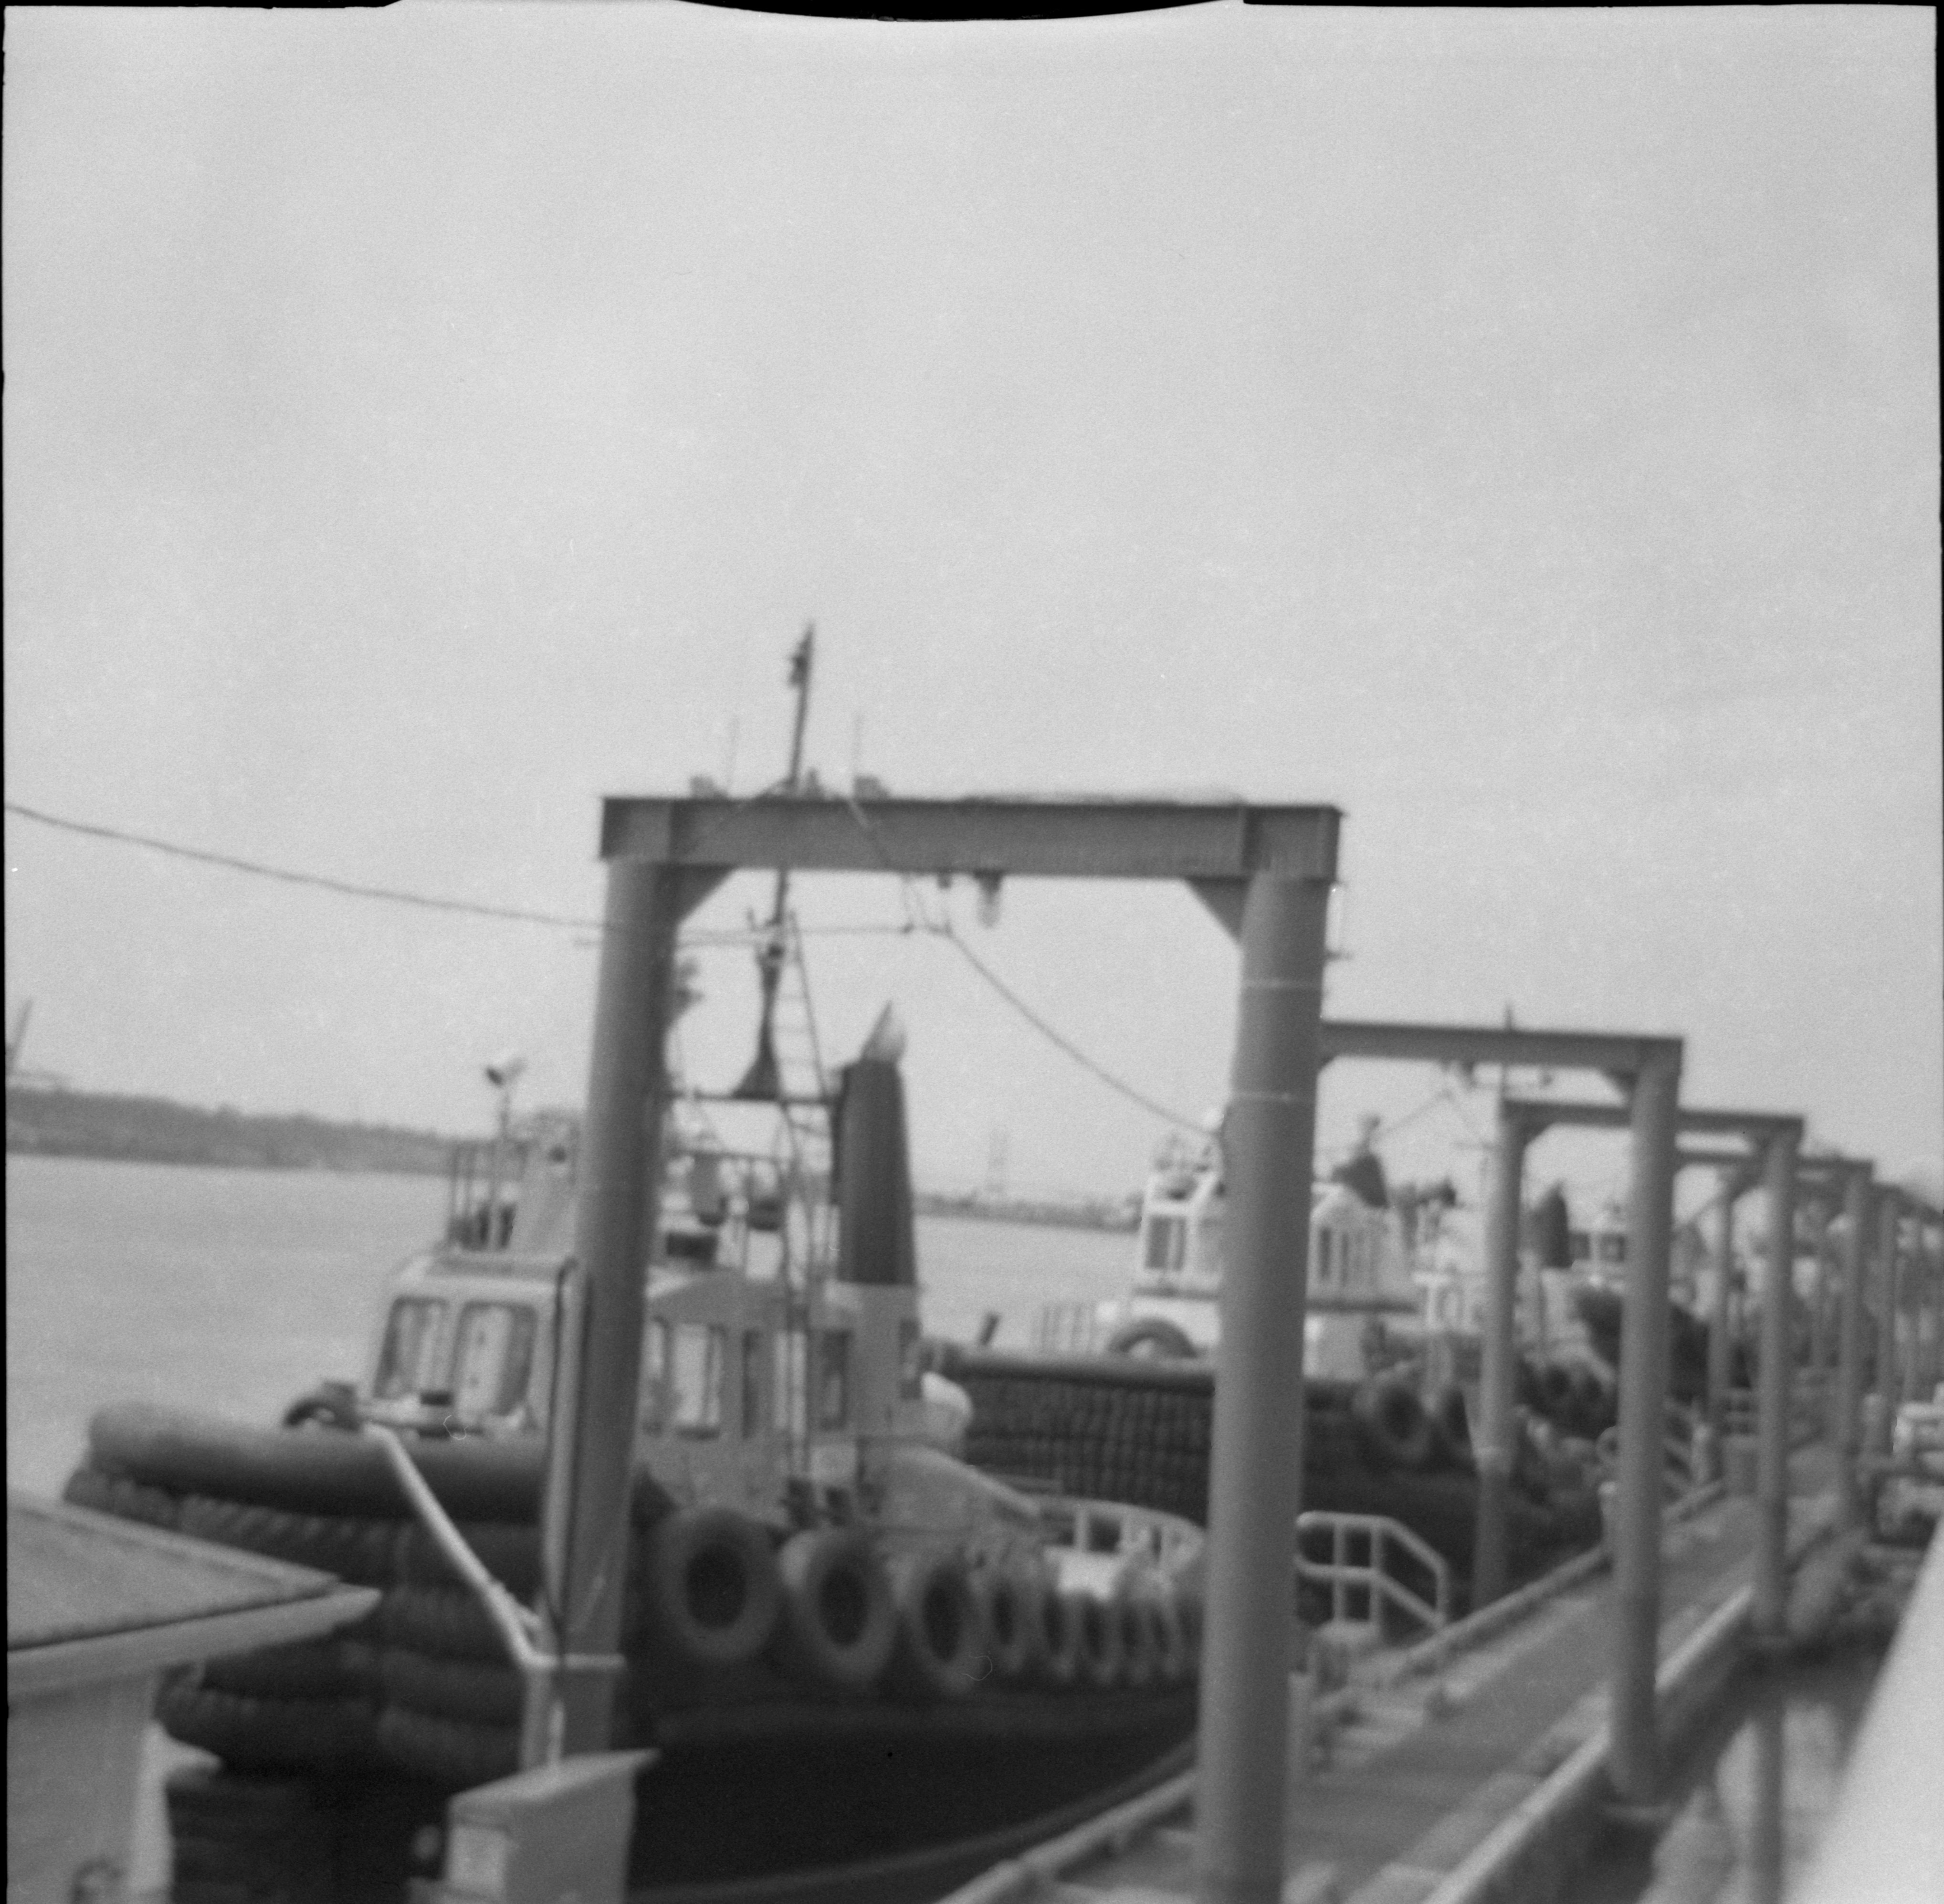
dock, black and white, vintage, river, ship, vehicle, blackandwhite, 120, tugboats, watercraft, mediumformat, expiredfilm, kodakbrownie, kodakbrowniereflex20, fraser, panchromatic, monochrome photography